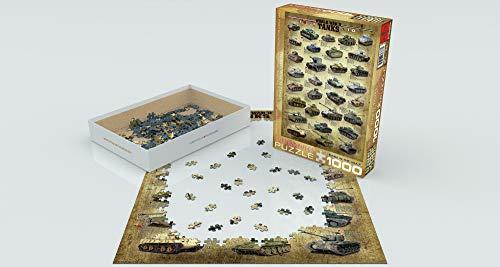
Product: EuroGraphics Tanks of WWII 1000 Piece Puzzle
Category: Toys & Games | Puzzles | Jigsaw Puzzles
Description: Great Condition.
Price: $22.59
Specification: ProductDimensions:19.2x26.5x0.1inches|ItemWeight:13.6ounces|ShippingWeight:13.6ounces(Viewshippingratesandpolicies)|DomesticShipping:ItemcanbeshippedwithinU.S.|InternationalShipping:ThisitemcanbeshippedtoselectcountriesoutsideoftheU.S.LearnMore|ASIN:B009IQ6NUS|Itemmodelnumber:6000-0388|Manufacturerrecommendedage:9-15years